Arizona Nights

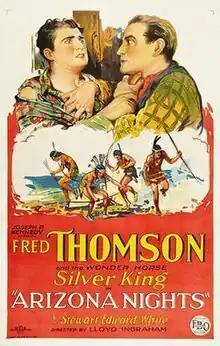
Film poster

Arizona Nights is a 1927 American silent Western film directed by Lloyd Ingraham and starring Fred Thomson, Nora Lane, and William Courtright.